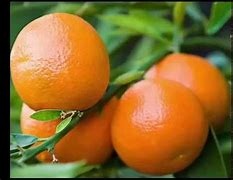
Label: mandarine